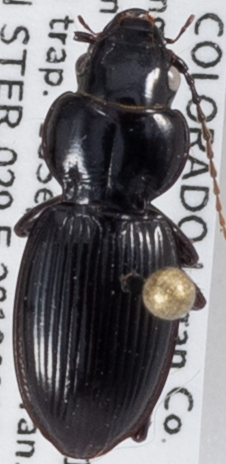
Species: Cyclotrachelus constrictus
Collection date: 2019-09-18
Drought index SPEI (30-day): -0.26
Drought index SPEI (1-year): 0.454
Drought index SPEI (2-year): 0.8